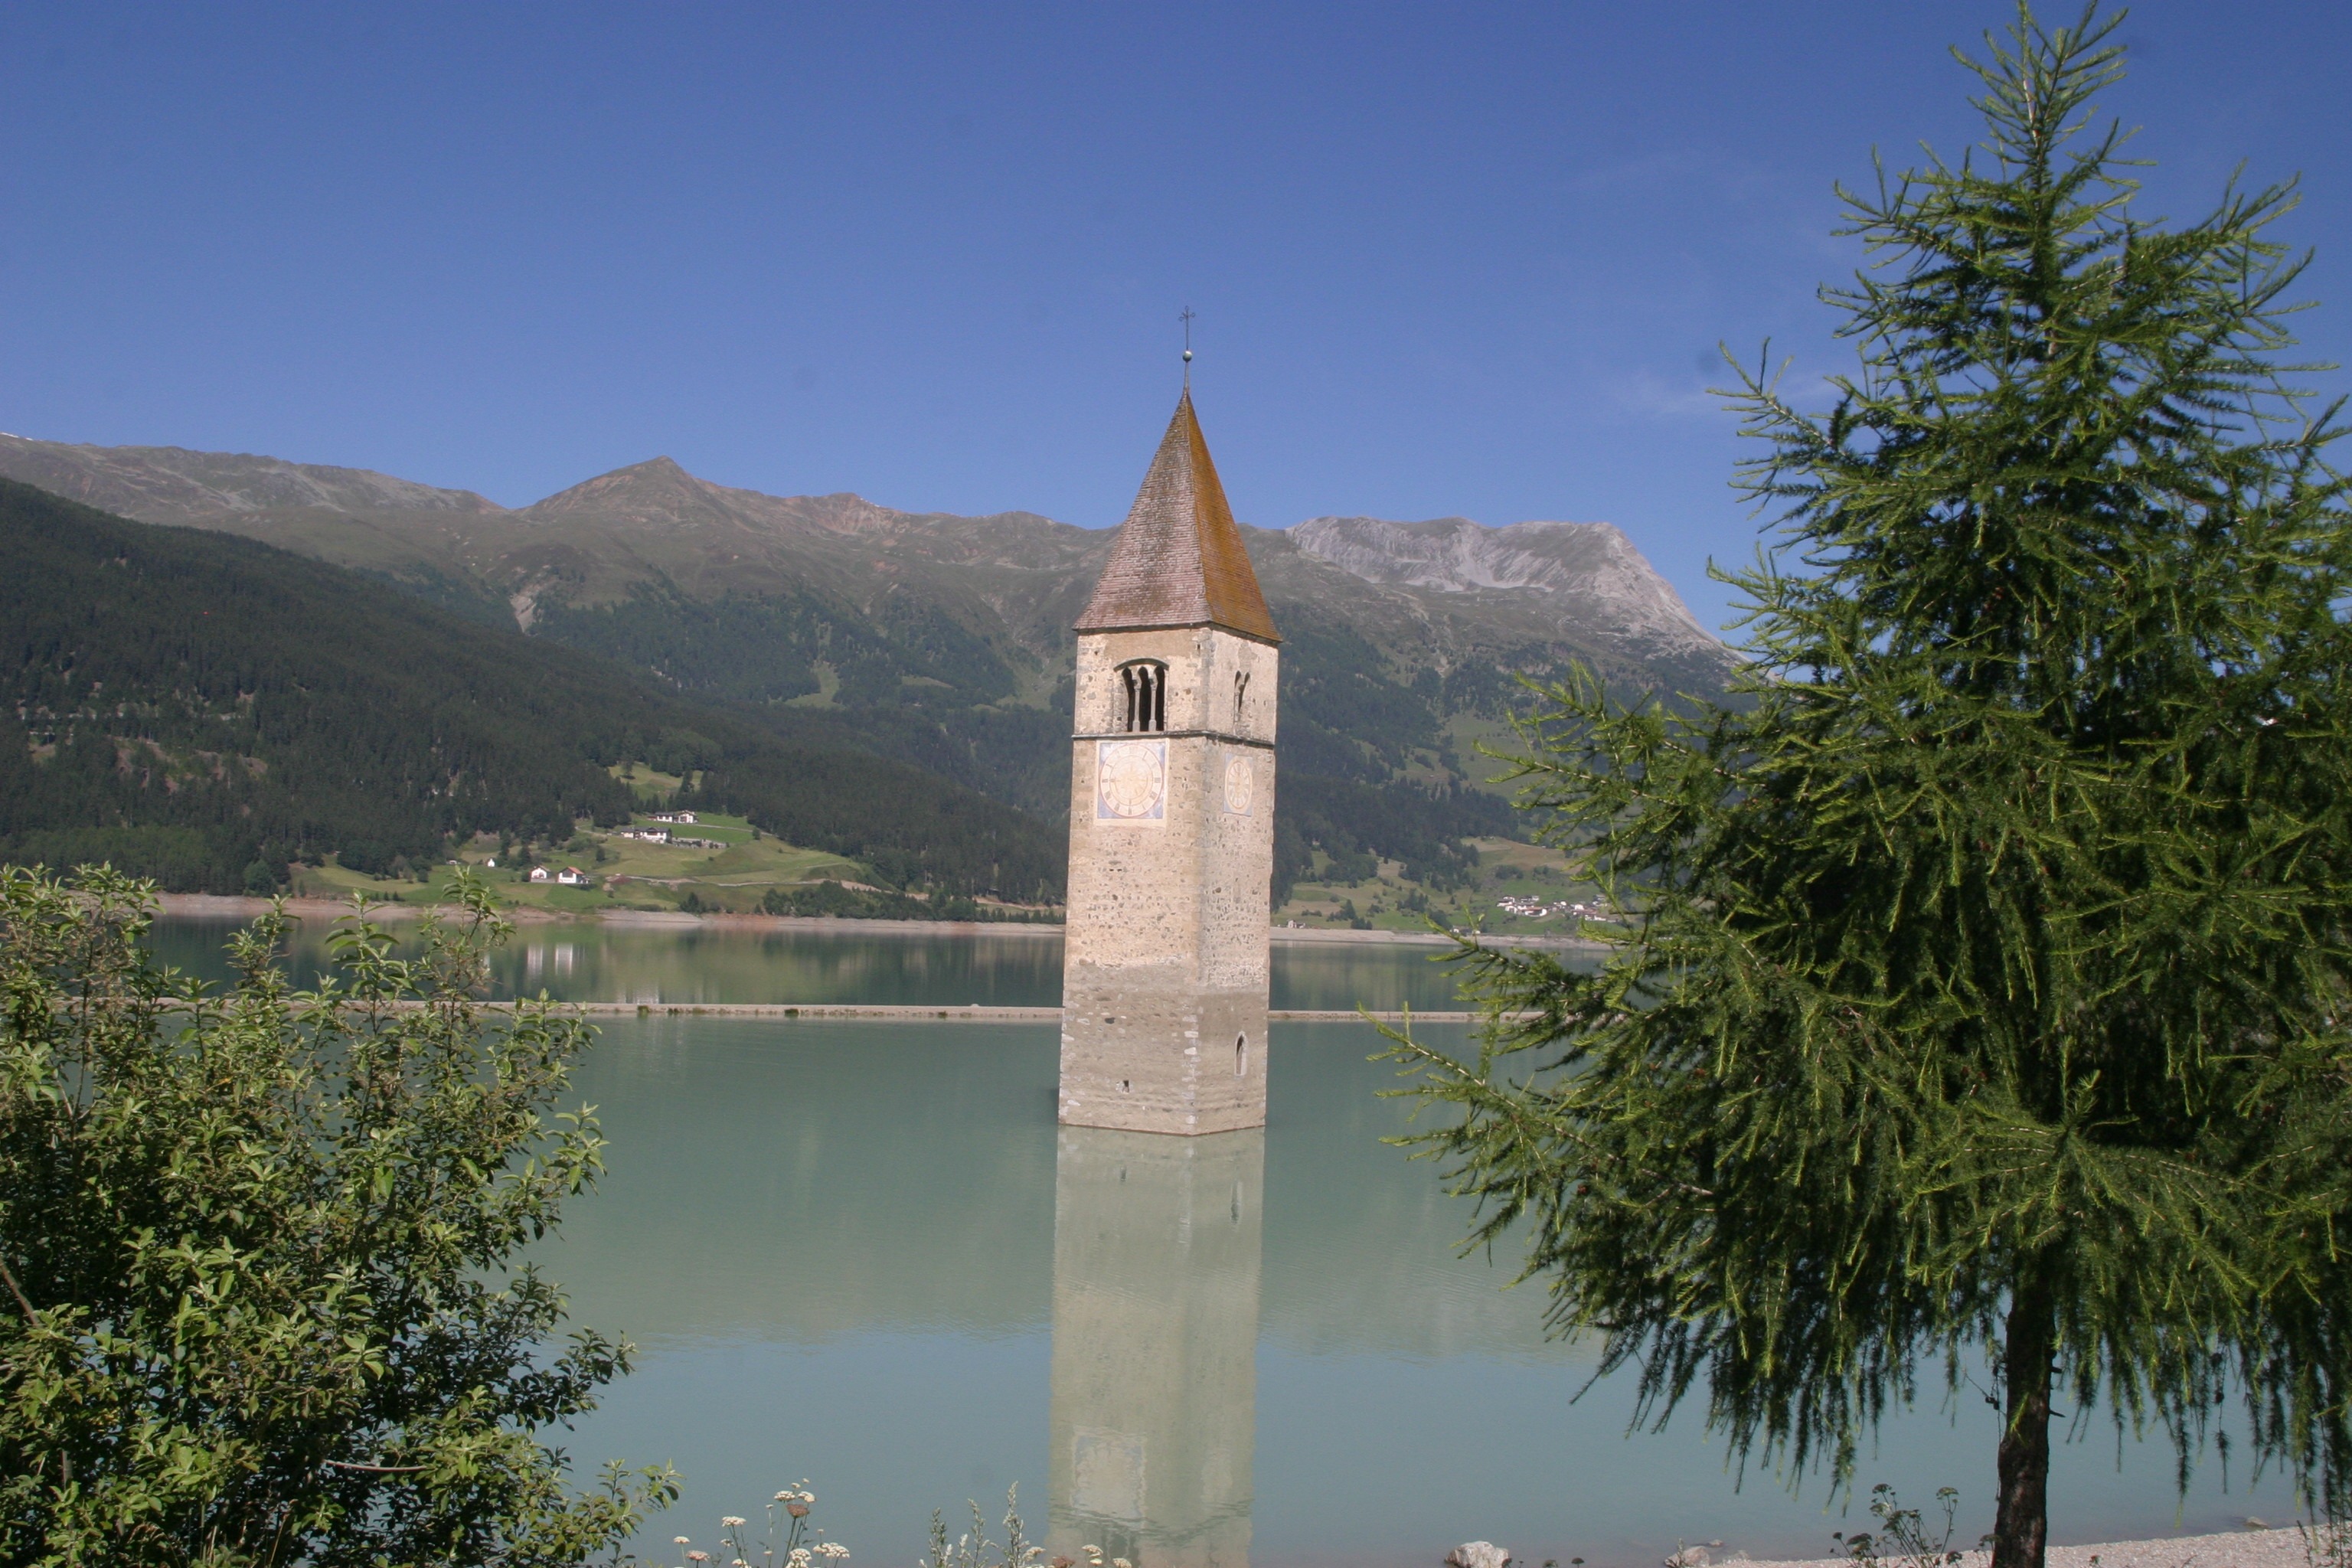
lake, tower, landmark, italy, tourism, mountains, steeple, south tyrol, val venosta, sunken church